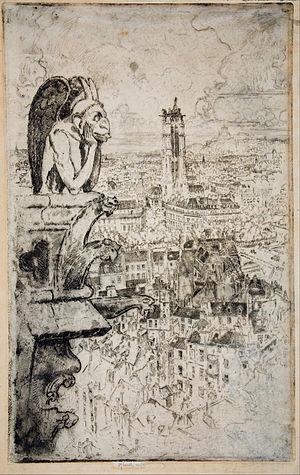
Joseph Pennell, né le 4 juillet 1857 à Philadelphie et mort le 4 avril 1926 à New York, est un illustrateur, graveur, lithographe et écrivain américain.